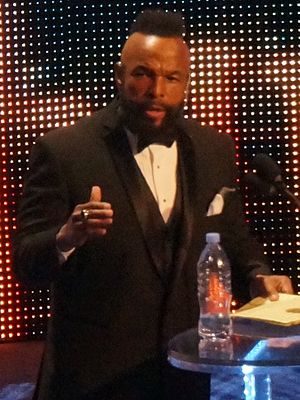
Mr. T
Mr. T optaget i WWE Hall of Fame i april 2014.
Laurence Tureaud, bedre kendt som Mr. T, er en amerikansk skuespiller. Han er mest kendt for sin rolle som B. A. Baracus i tv-serien The A-Team fra 1980'erne.